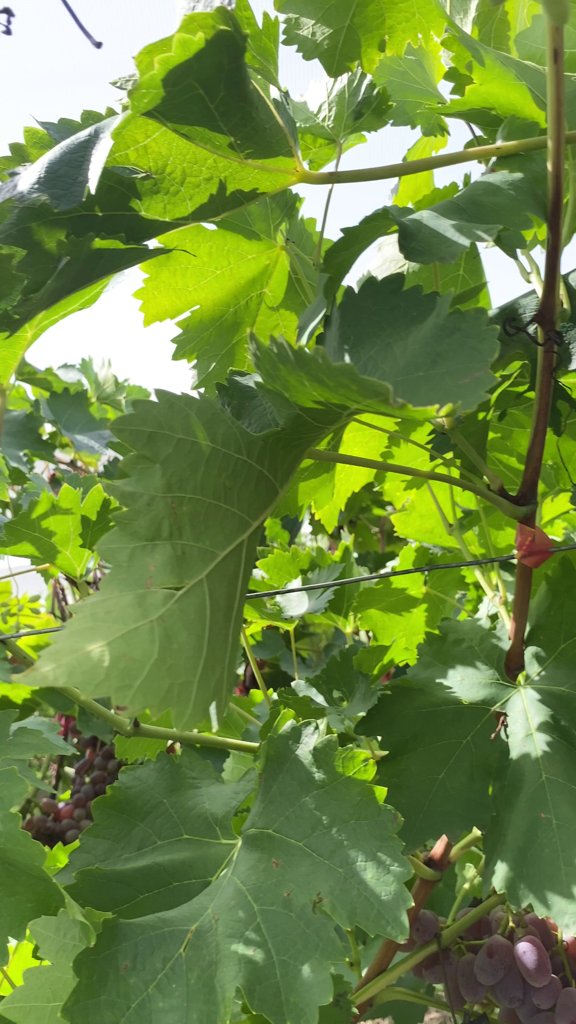
Berries visible: 56
Grape clusters: 2